Kolby Carlile

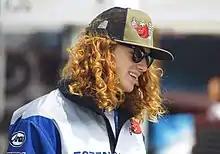
Carlile in 2017

Kolby Carlile (born July 5, 1997) is an American Flat Track racer from the United States who has competed in the championship since 2013, winning the American Flat Track Singles Championship in 2017.